A Virginia Courtship

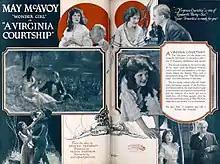
Advertisement

A Virginia Courtship is a 1921 American silent drama film directed by Frank O'Connor and written by Edfrid A. Bingham based upon the play of the same name by Eugene Wiley Presbrey. The film stars May McAvoy, Alec B. Francis, Jane Keckley, L. M. Wells, Casson Ferguson, Kathlyn Williams, and Richard Tucker. The film was released in December 1921, by Paramount Pictures.